Isabella Goldstein

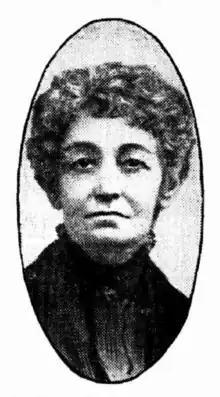

Isabella Goldstein (born Isabella Hawkins) (31 December 1849 – 12 January 1916) lived in Victoria, Australia, was an Australian suffragist and social reformer, one of the organisers of the Victorian Women's Suffrage Petition ("Monster petition") to the Victorian state parliament and the mother of Vida Goldstein.